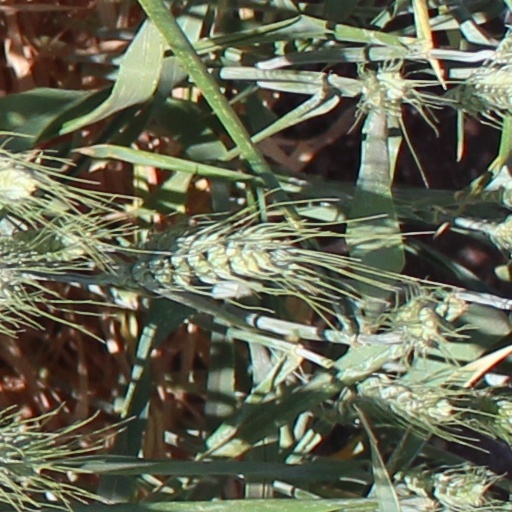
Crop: wheat